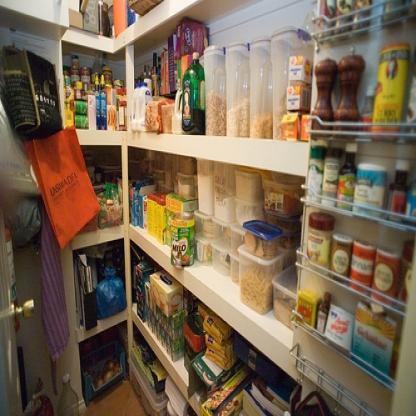
Scene: Indoor